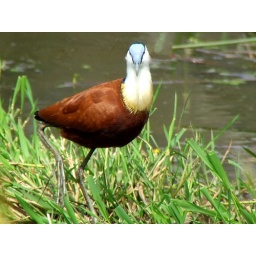
I've told you till I'm blue in the face